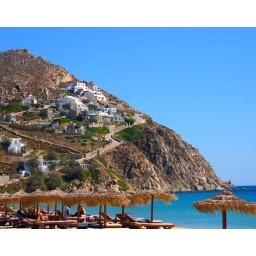
hill over the beach